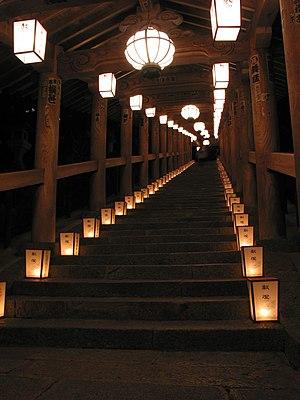
Hase-dera est le temple principal de la secte Buzan du bouddhisme Shingon. Il se trouve dans la ville de Sakurai, dans la préfecture de Nara au Japon.